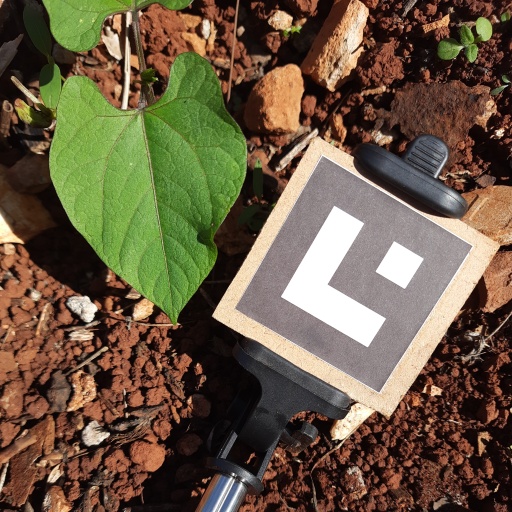
Observations: wavy surface, no eating holes, under sunlight